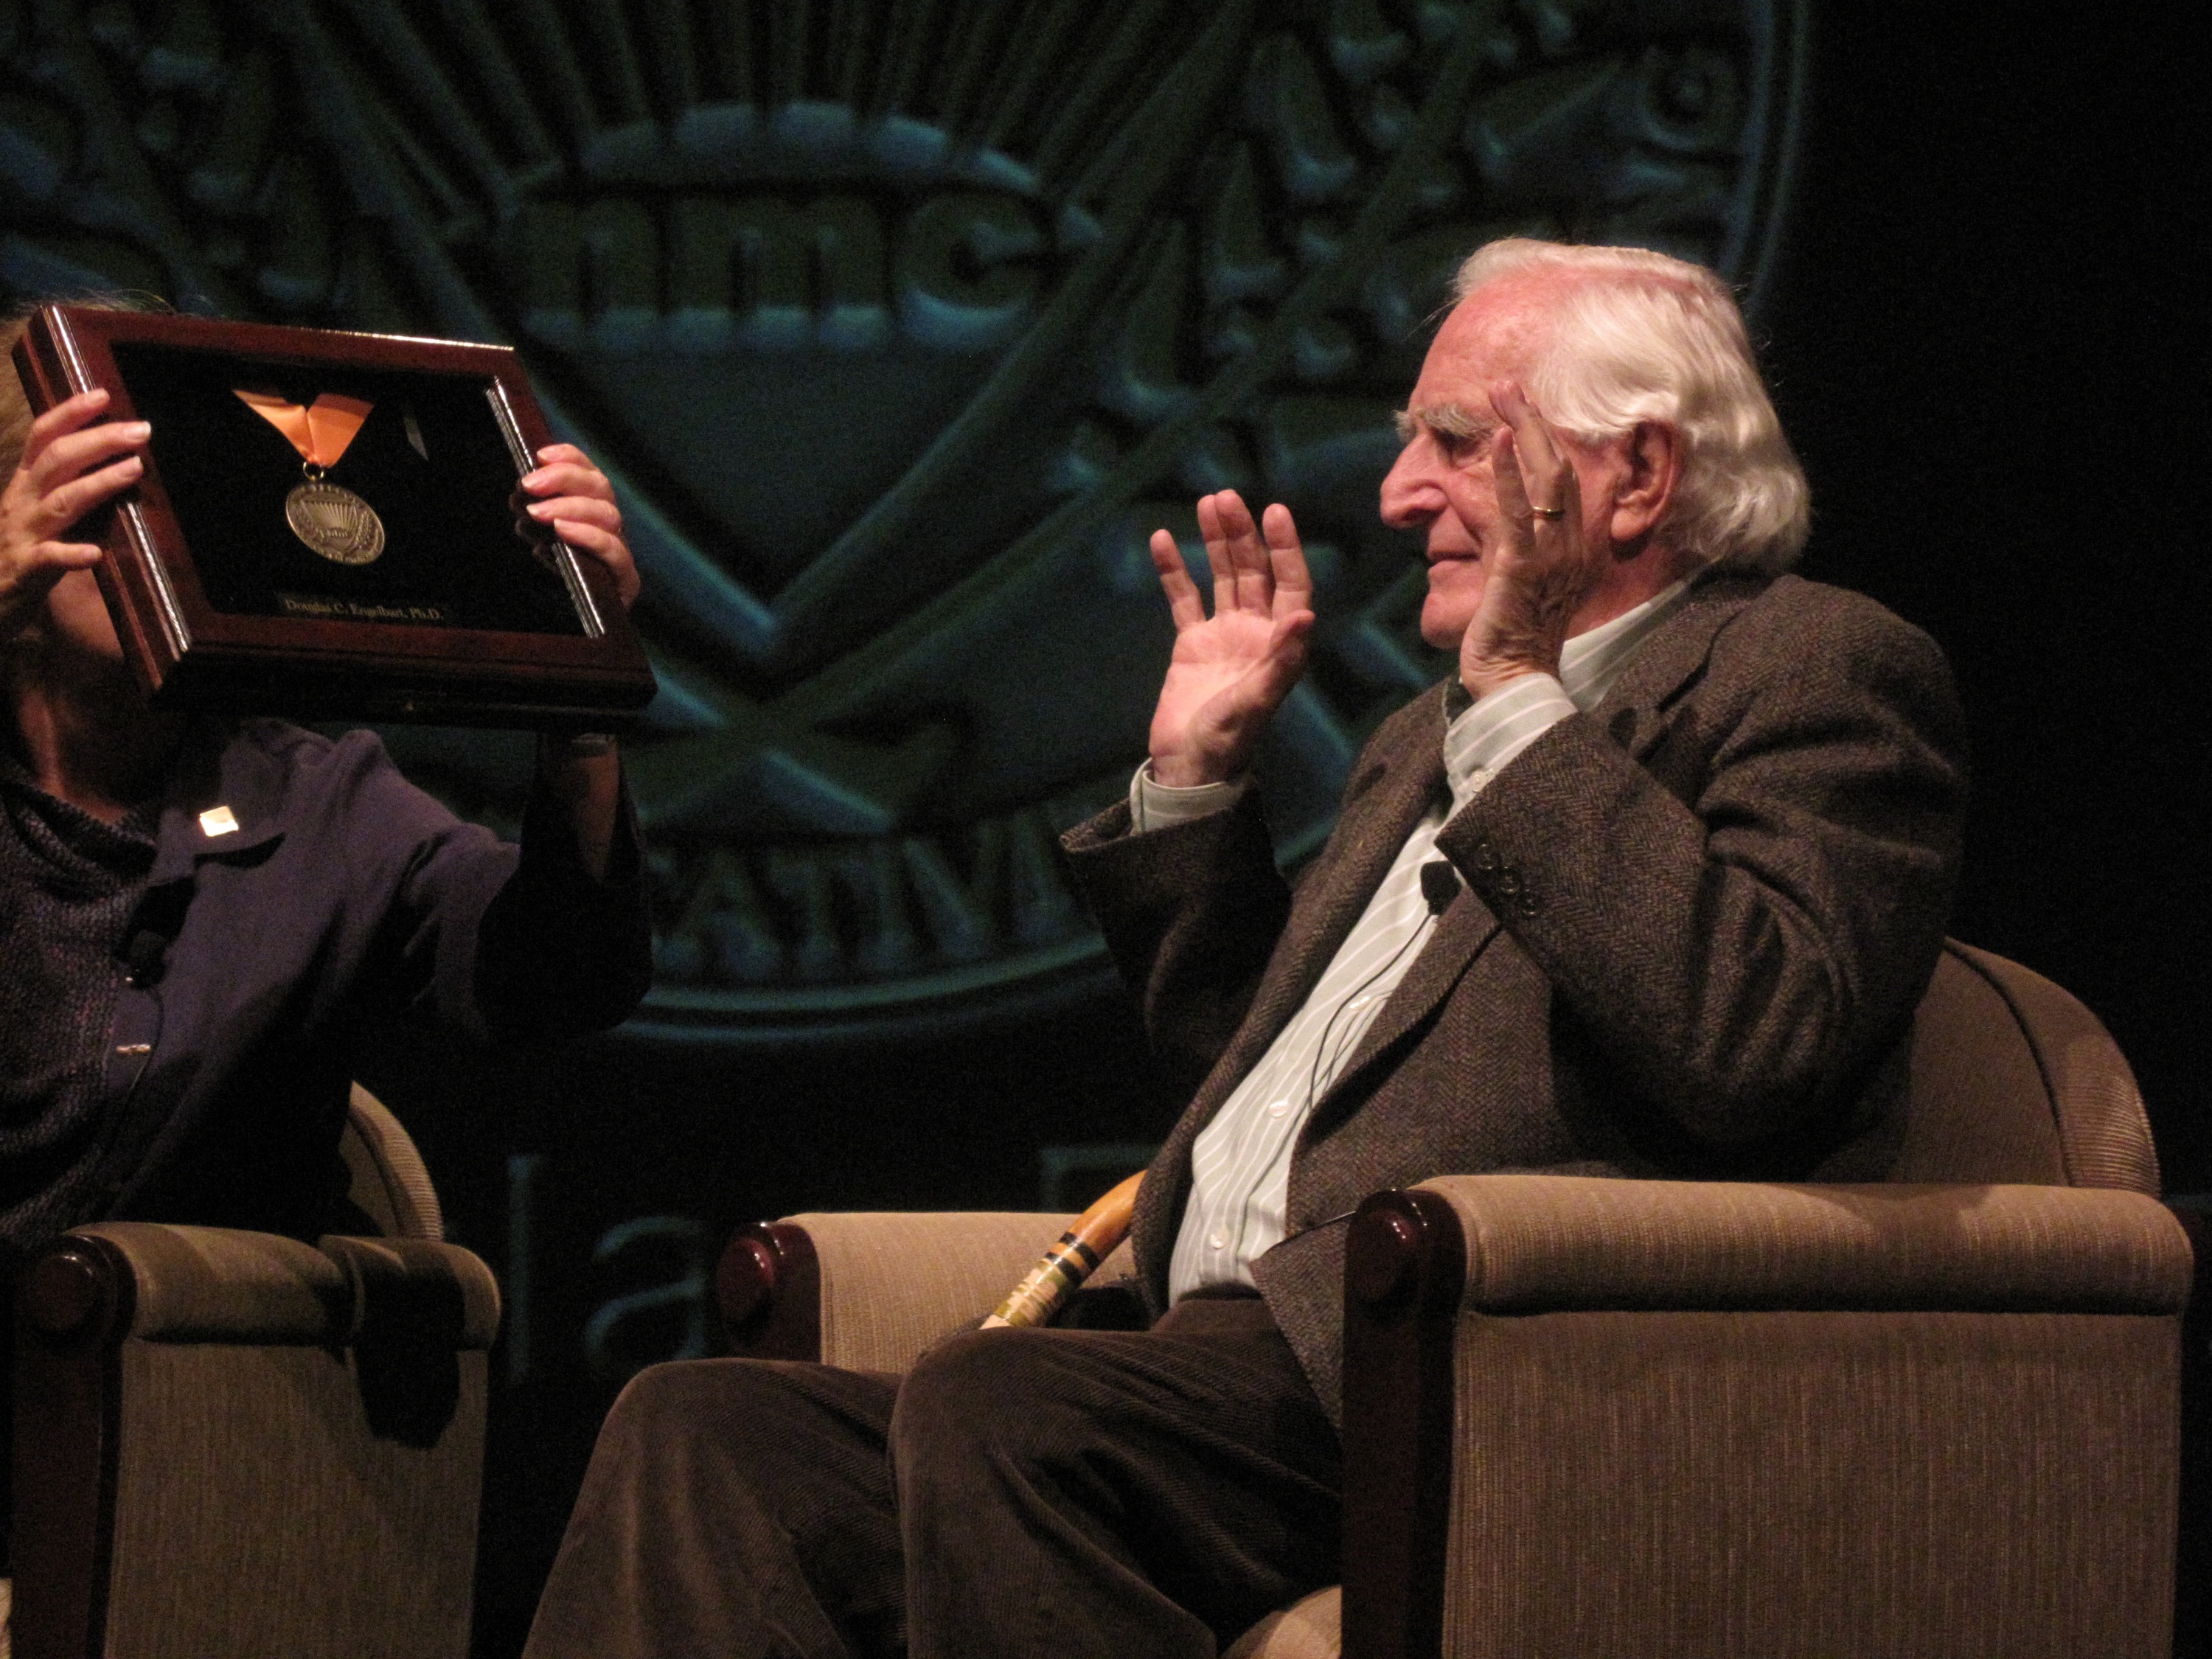
audience, theatre, stage, orchestra, nmcfriends, nmc2009, screenshot, musical theatre